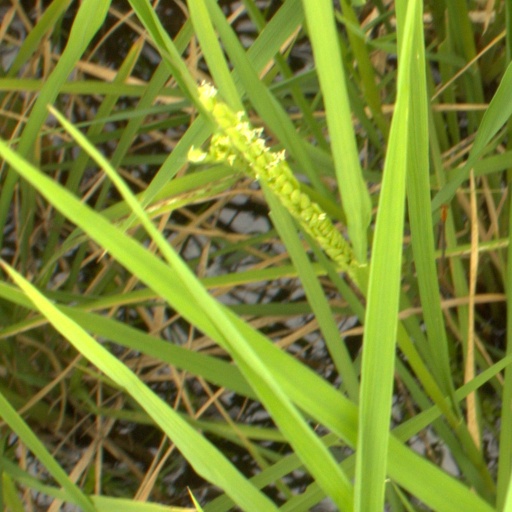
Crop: rice